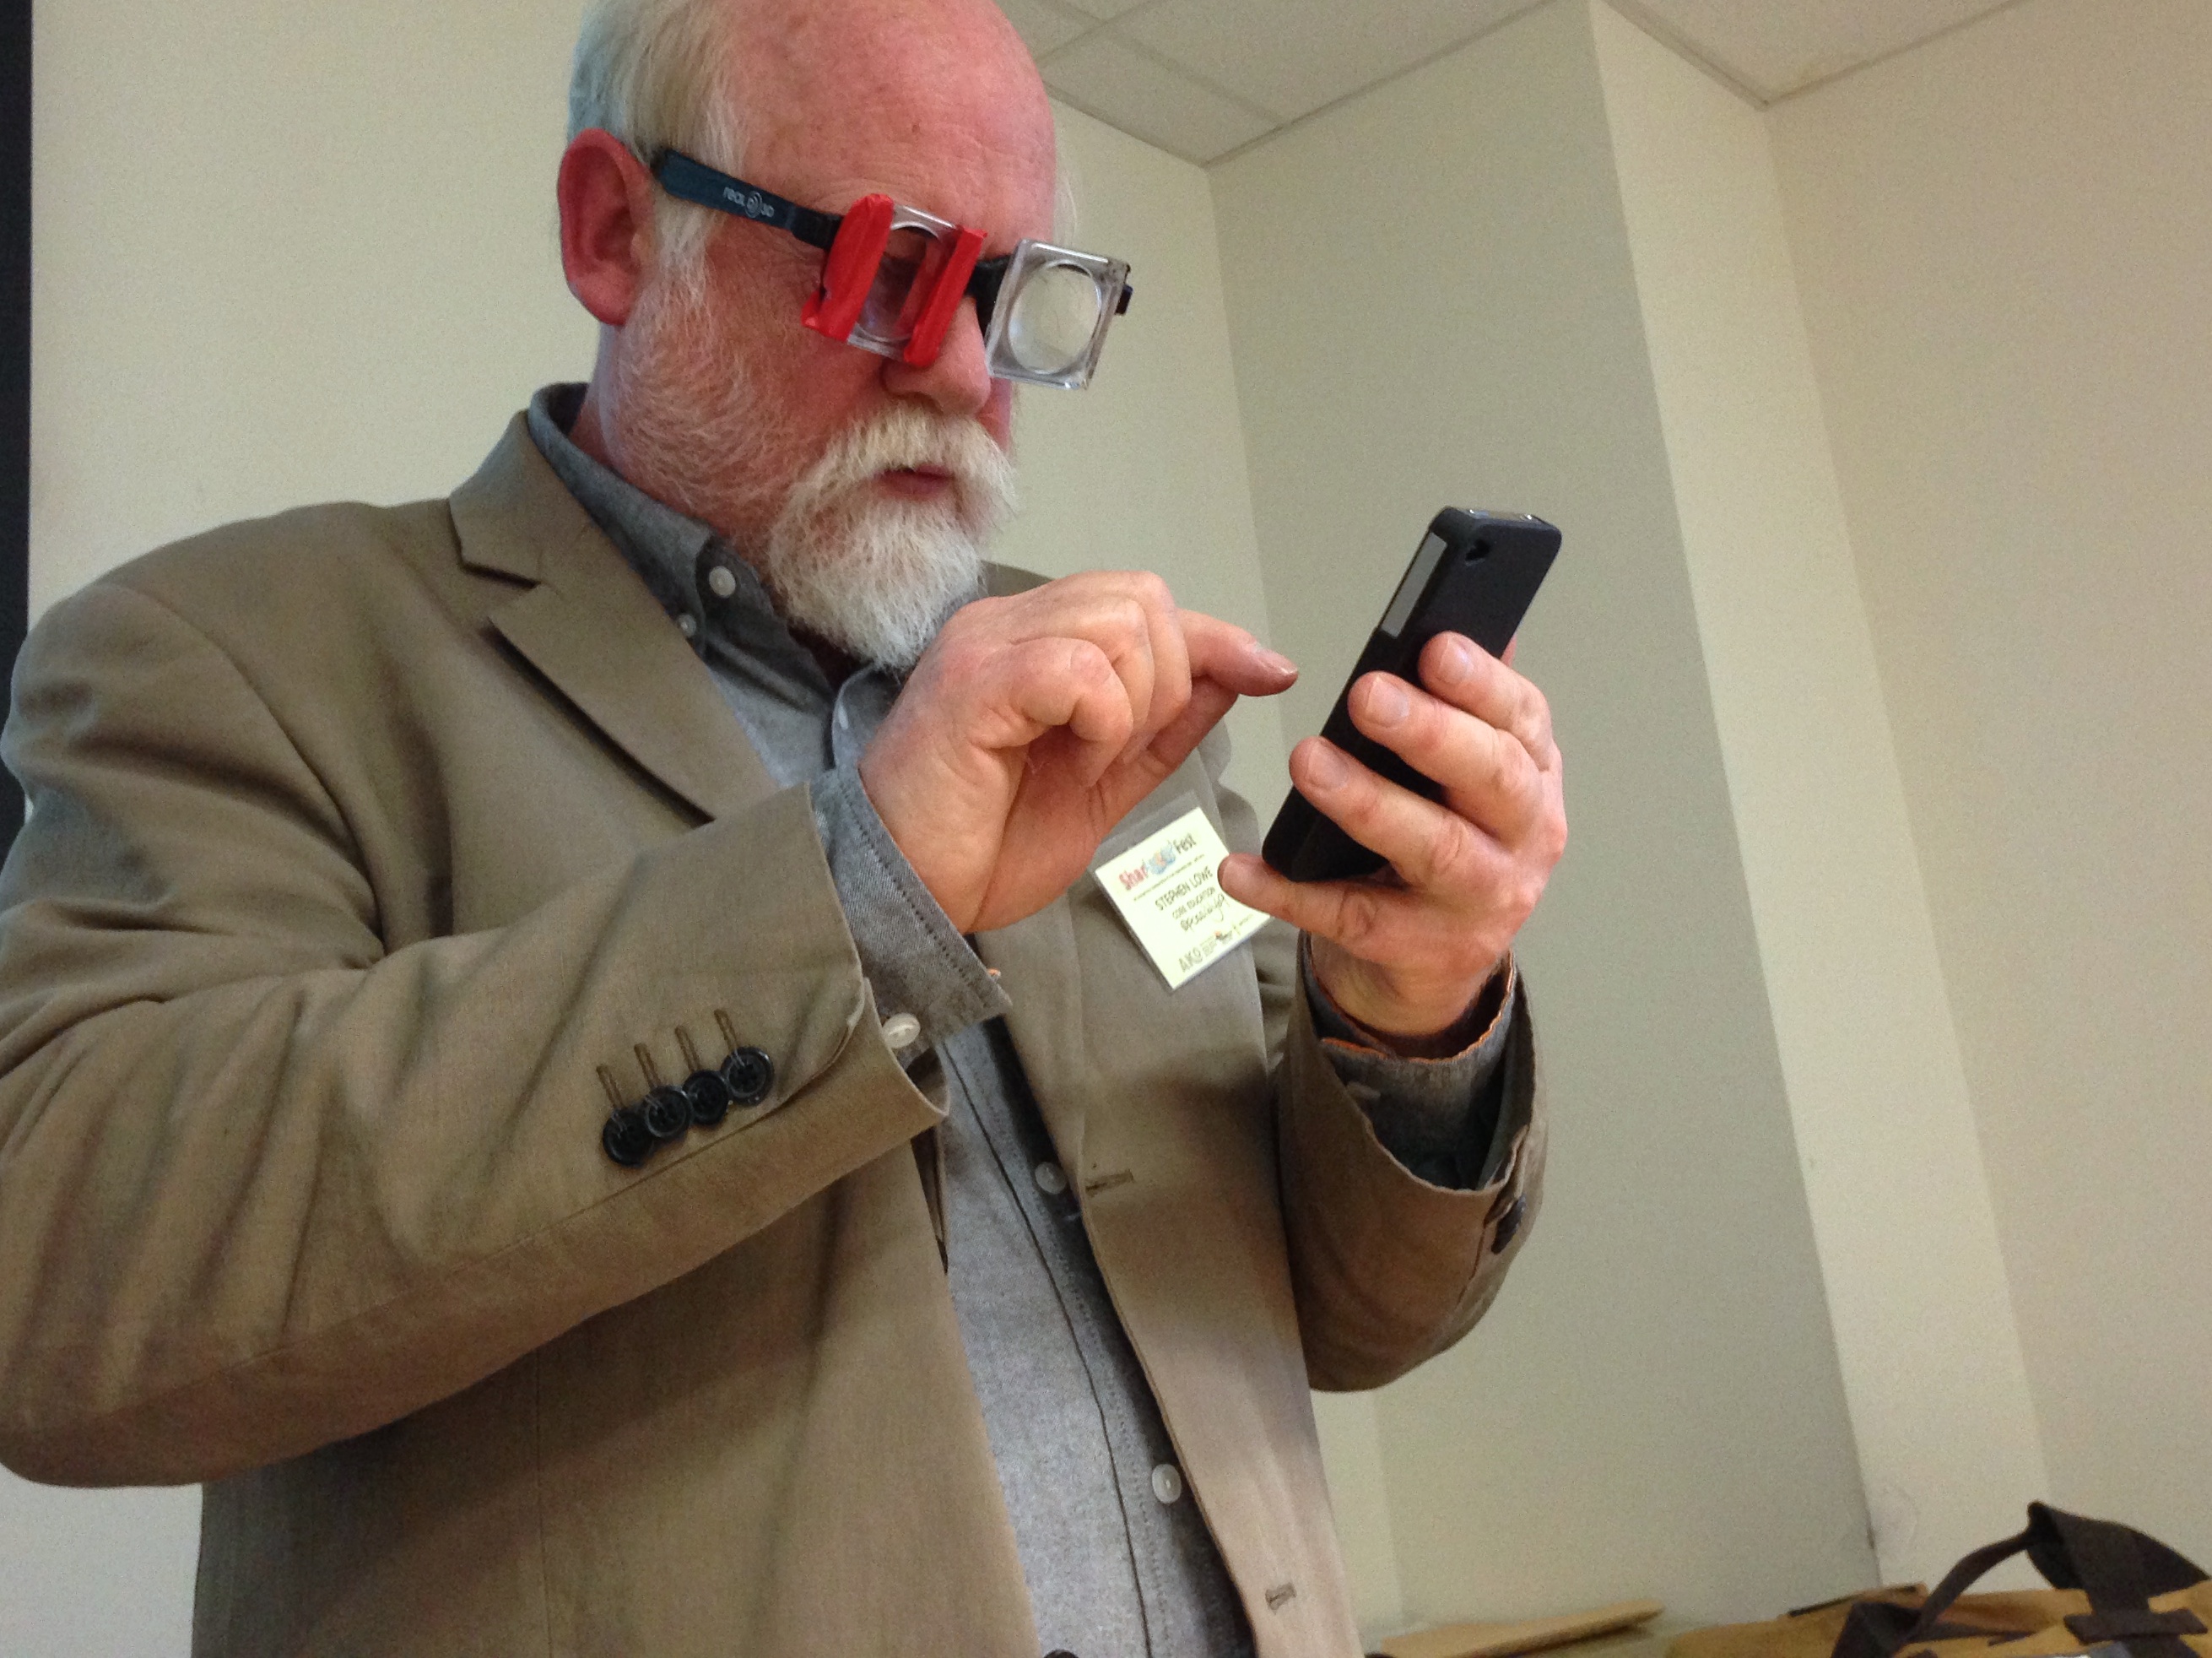
hand, beard, glasses, facial hair